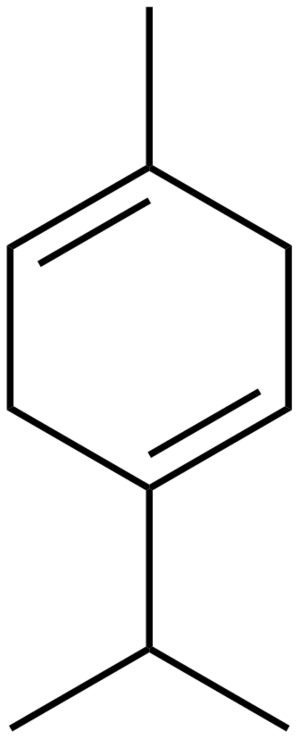
Les terpinènes sont trois hydrocarbures isomériques qui sont classés parmi les monoterpènes. Chacun a la même formule chimique et la même structure mais ils diffèrent dans la position d'une double liaison carbone-carbone. L'α-terpinène a été isolé des huiles de cardamome et de marjolaine et d'autres sources naturelles. Le β-terpinène n'a pas de source naturelle connue mais il a été préparé synthétiquement à partir du sabinène. Le γ-terpinène se trouve dans la nature et a été isolé de nombreuses sources végétales comme la coriandre, les citrons, le cumin et l'arbre à thé.